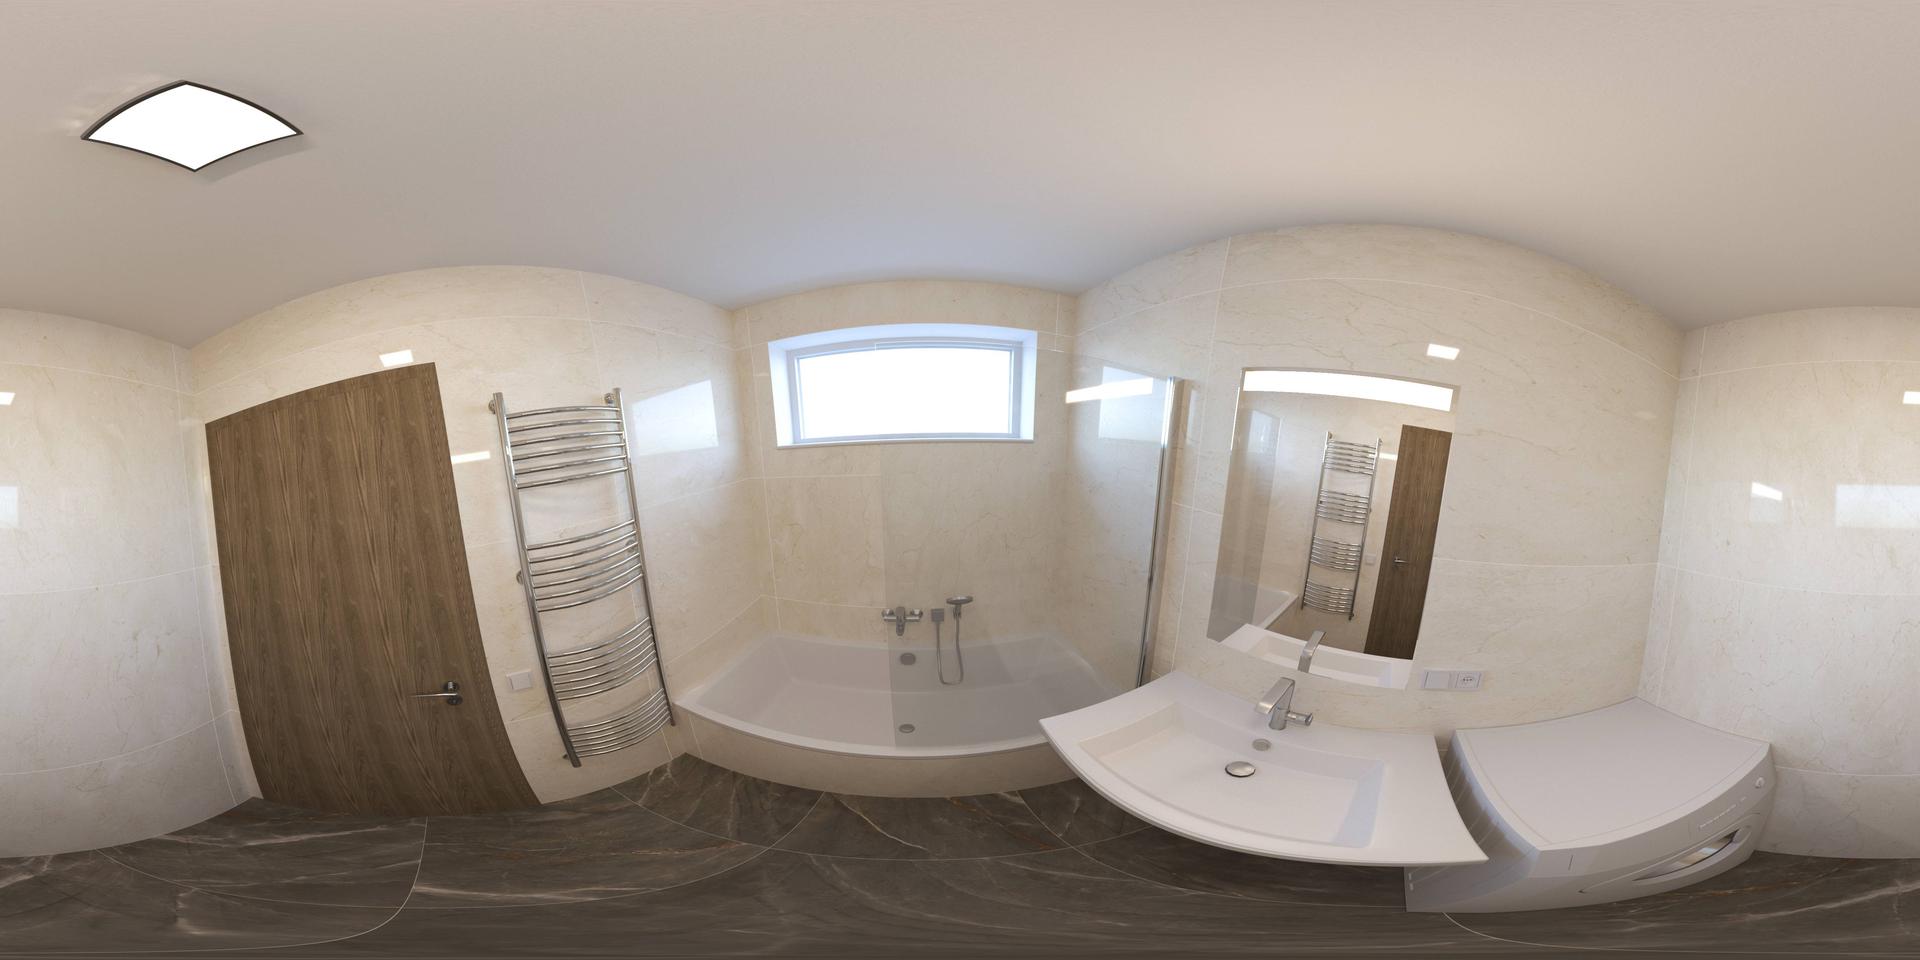
Referred object: Metal shelf next to the door

Referred object: turn slightly left to find the bathtub beneath the window

Referred object: the mirror opposite the bathtub